Sohara Station (Mie)

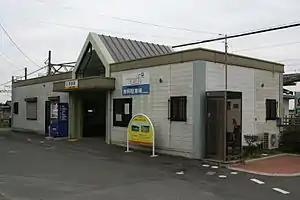
Sohara Station

is a passenger railway station located in the city of Inabe, Mie Prefecture, Japan, operated by the private railway operator Sangi Railway.